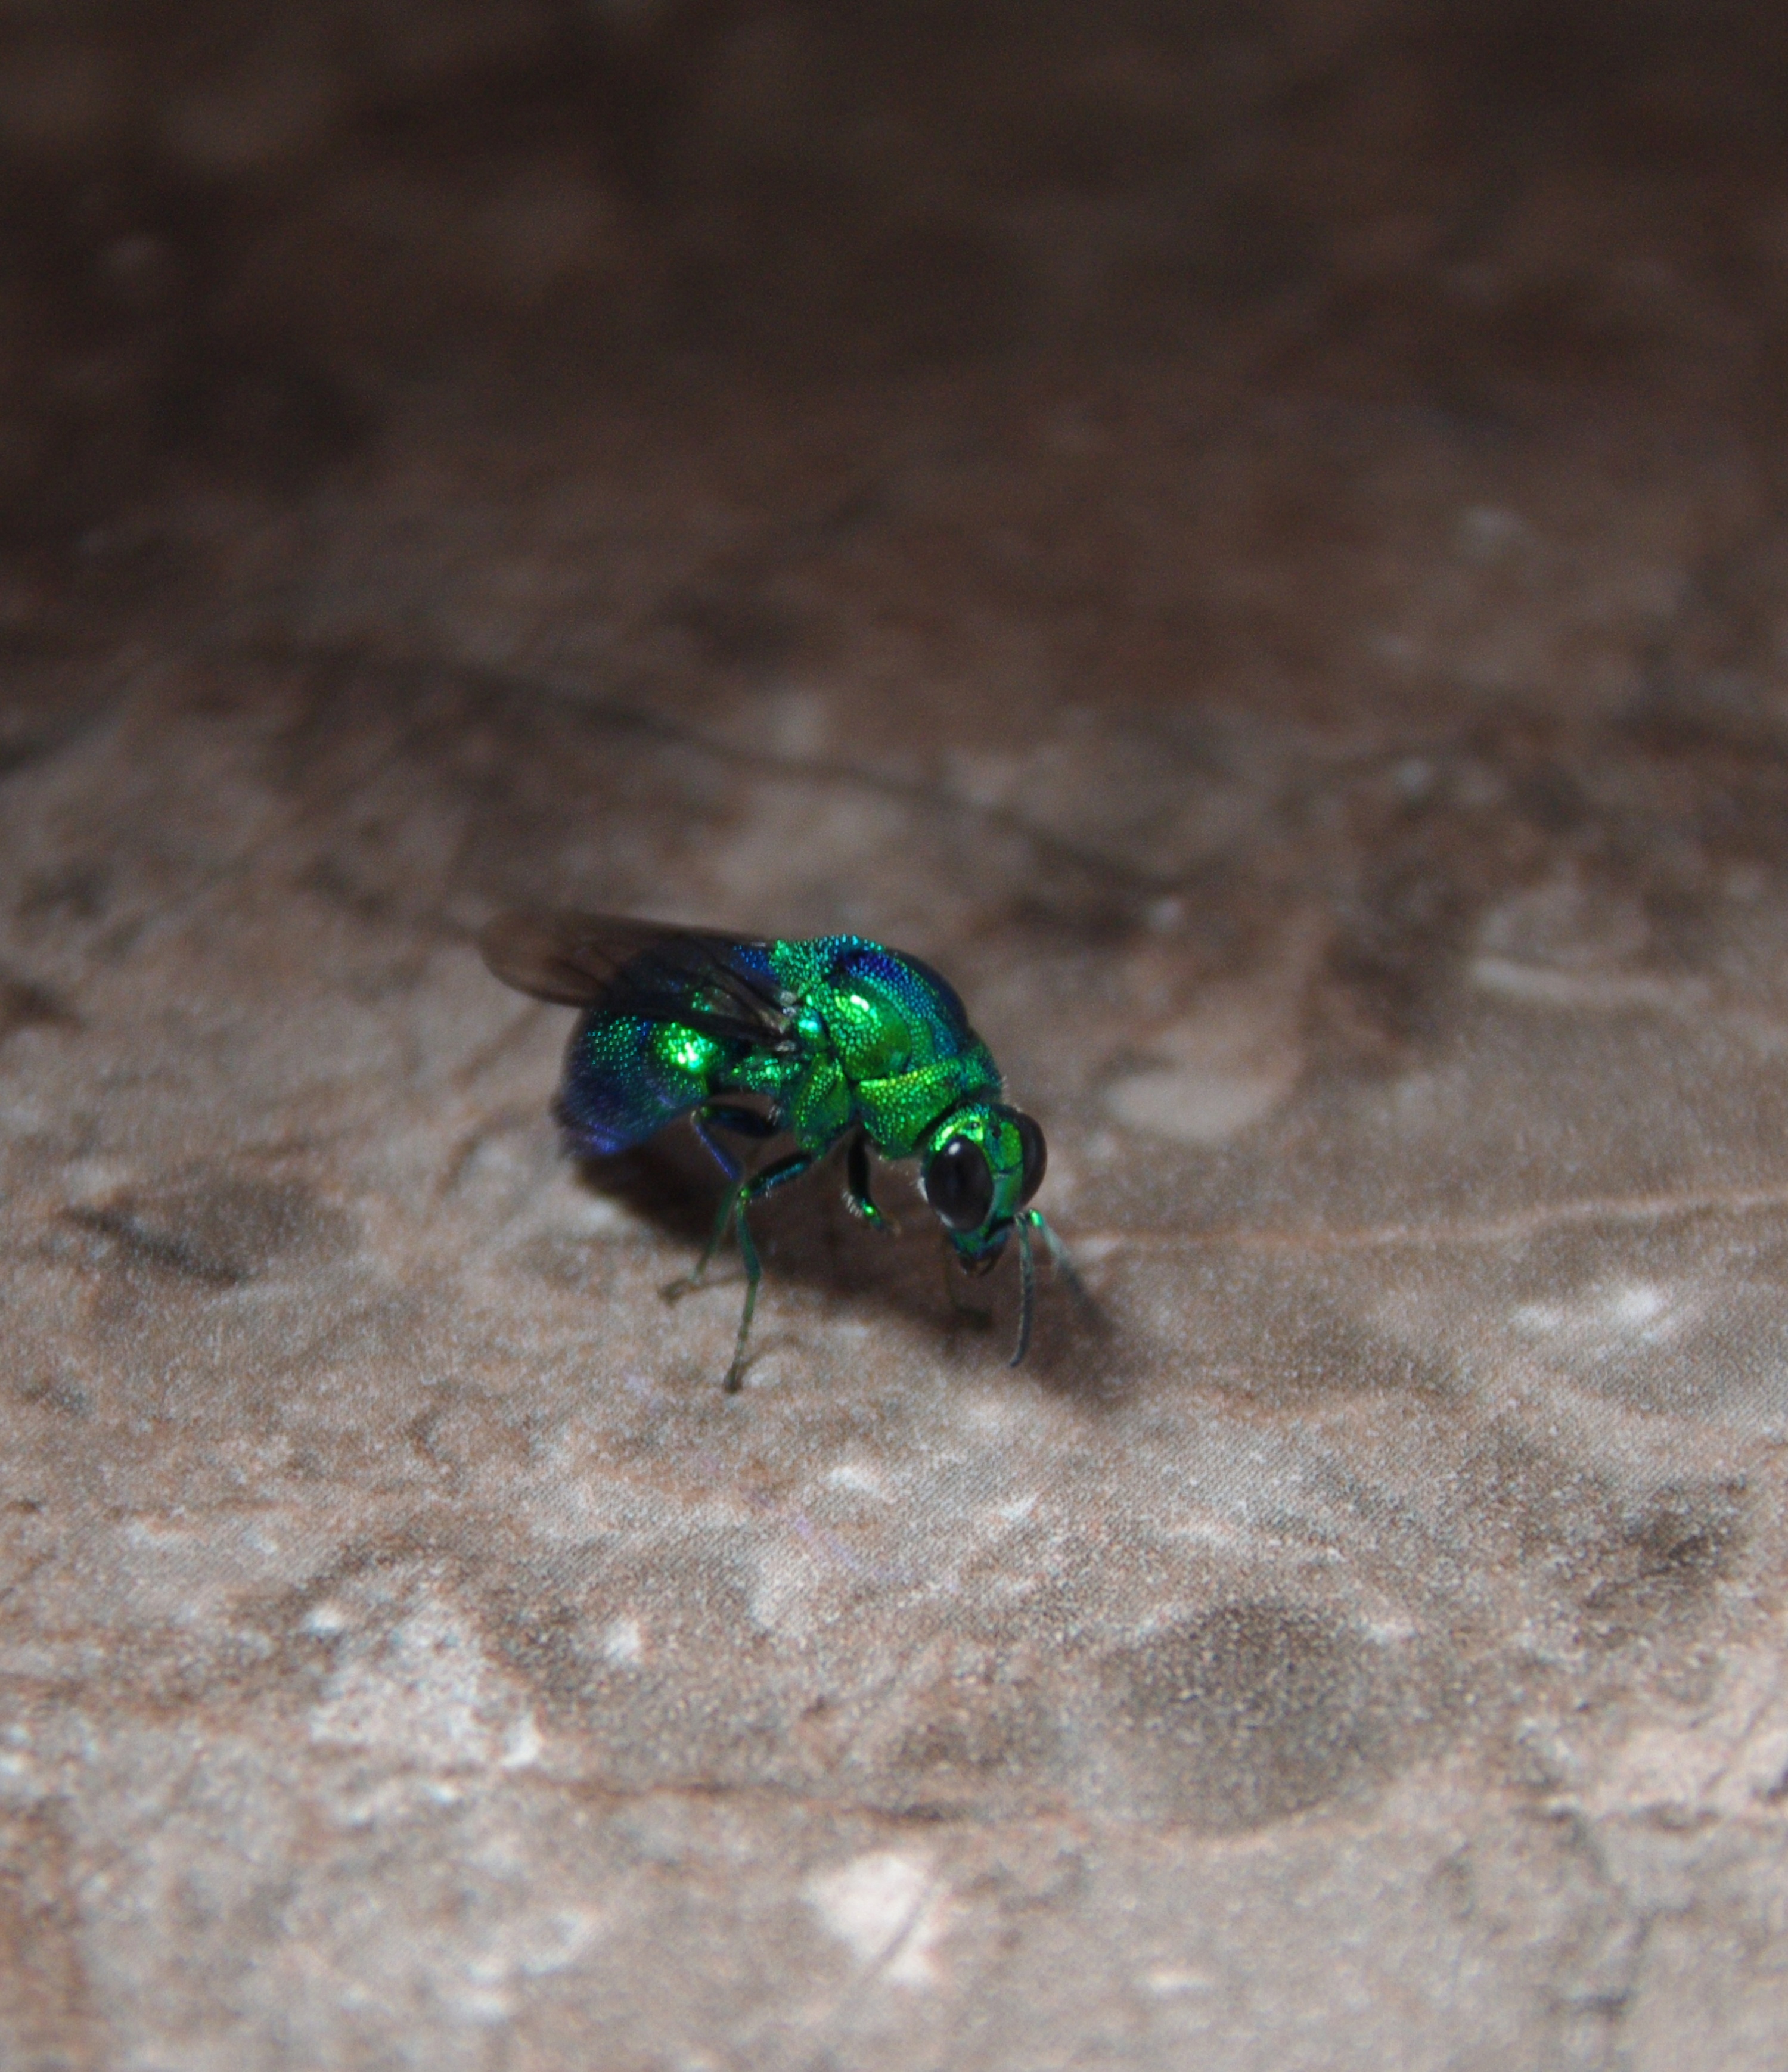
nature, leaf, fly, wild, green, insect, macro, small, bug, close, fauna, invertebrate, close up, wings, macro photography